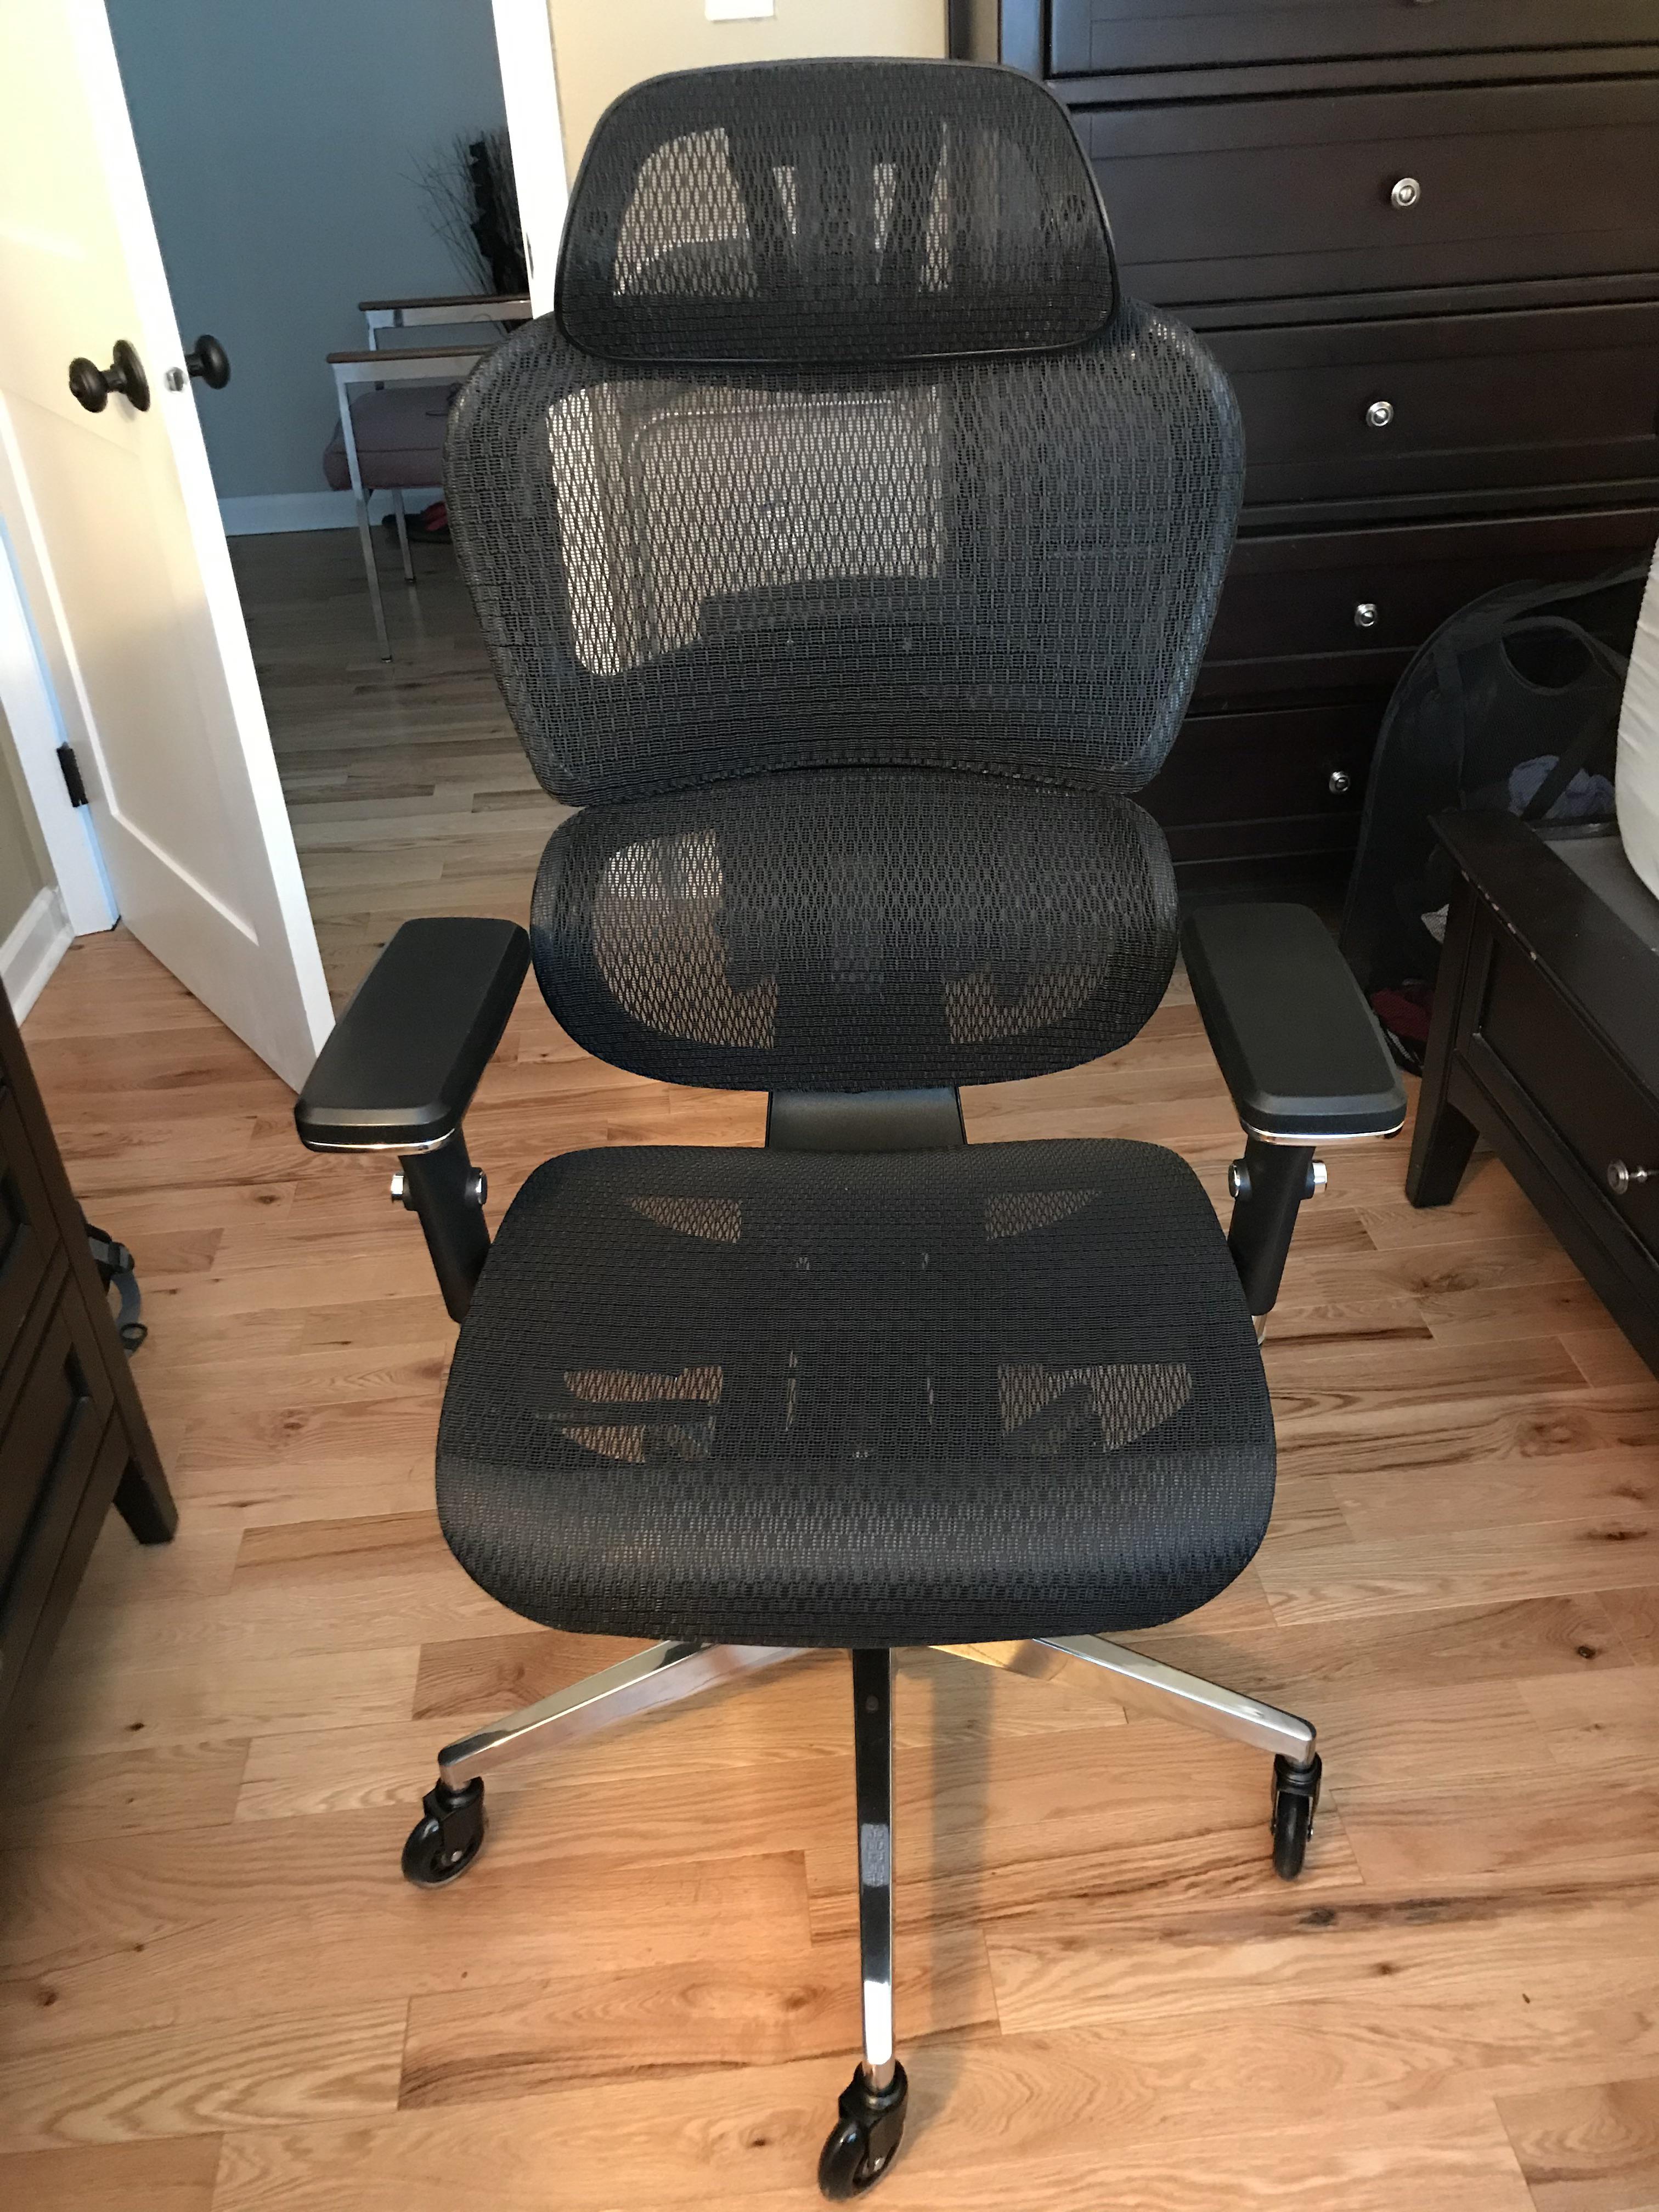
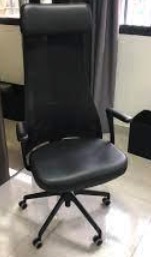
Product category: items_chair
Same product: no